Craig-Beasley House

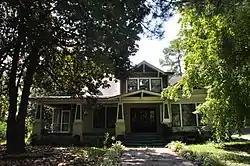
Craig-Beasley House in 2014

The Craig-Beasley House, also known as Gaines House, is a property in Franklin, Tennessee that was listed on the National Register of Historic Places in 2003. The listing includes four contributing buildings: a 1916-built American Craftsman-style house and compatible 1953-built outbuildings (a garage/greenhouse, a stable, and a storage shed).